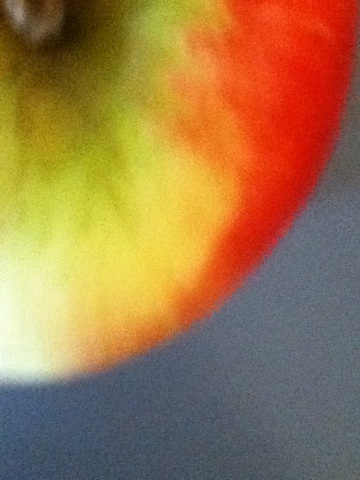Question: Which kind of fruit is this?
Answer: apple